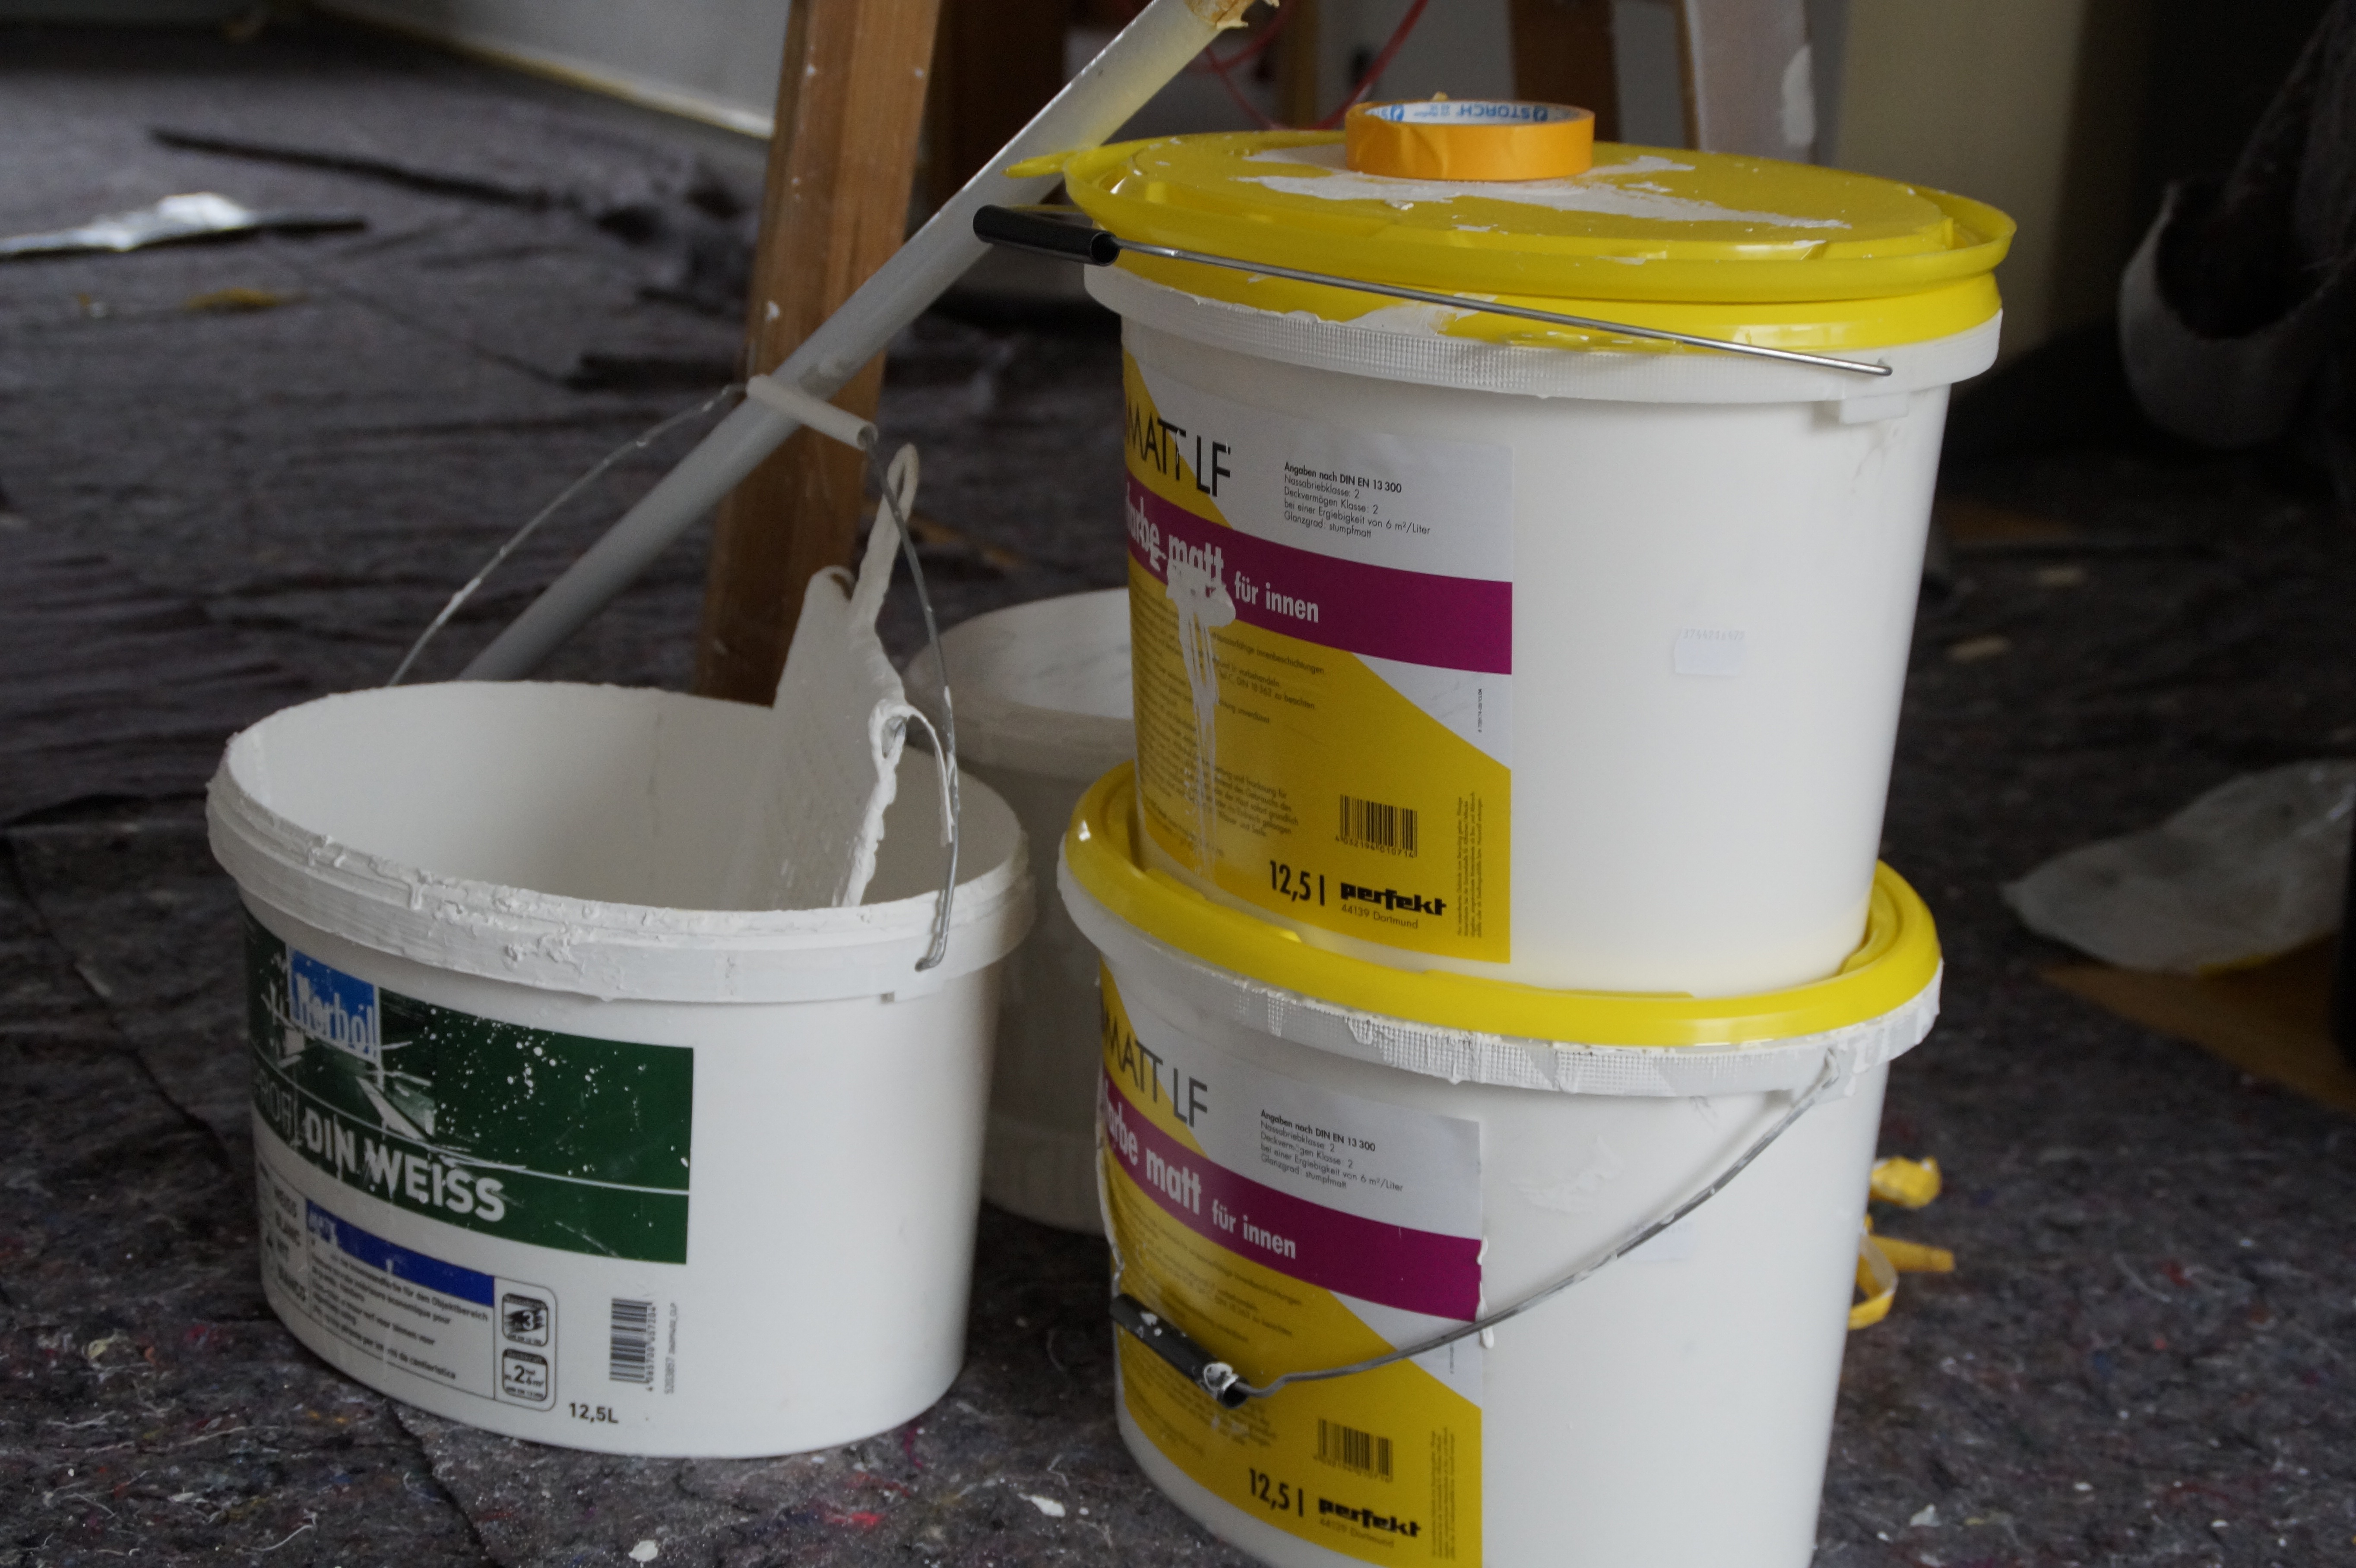
color, paint, yellow, material, painting, product, painter, head, waste, site, renovation, conversion, farbeimer, renovate, painter working, man made object